Levenshulme railway station

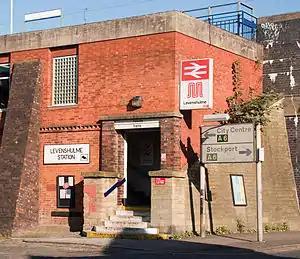
Front entrance to Levenshulme Railway Station

Levenshulme railway station is in Levenshulme, Manchester, England. The station is south east of Manchester Piccadilly towards Stockport.